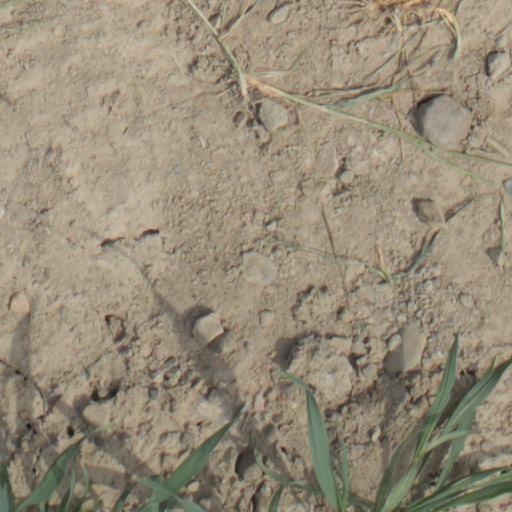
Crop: wheat